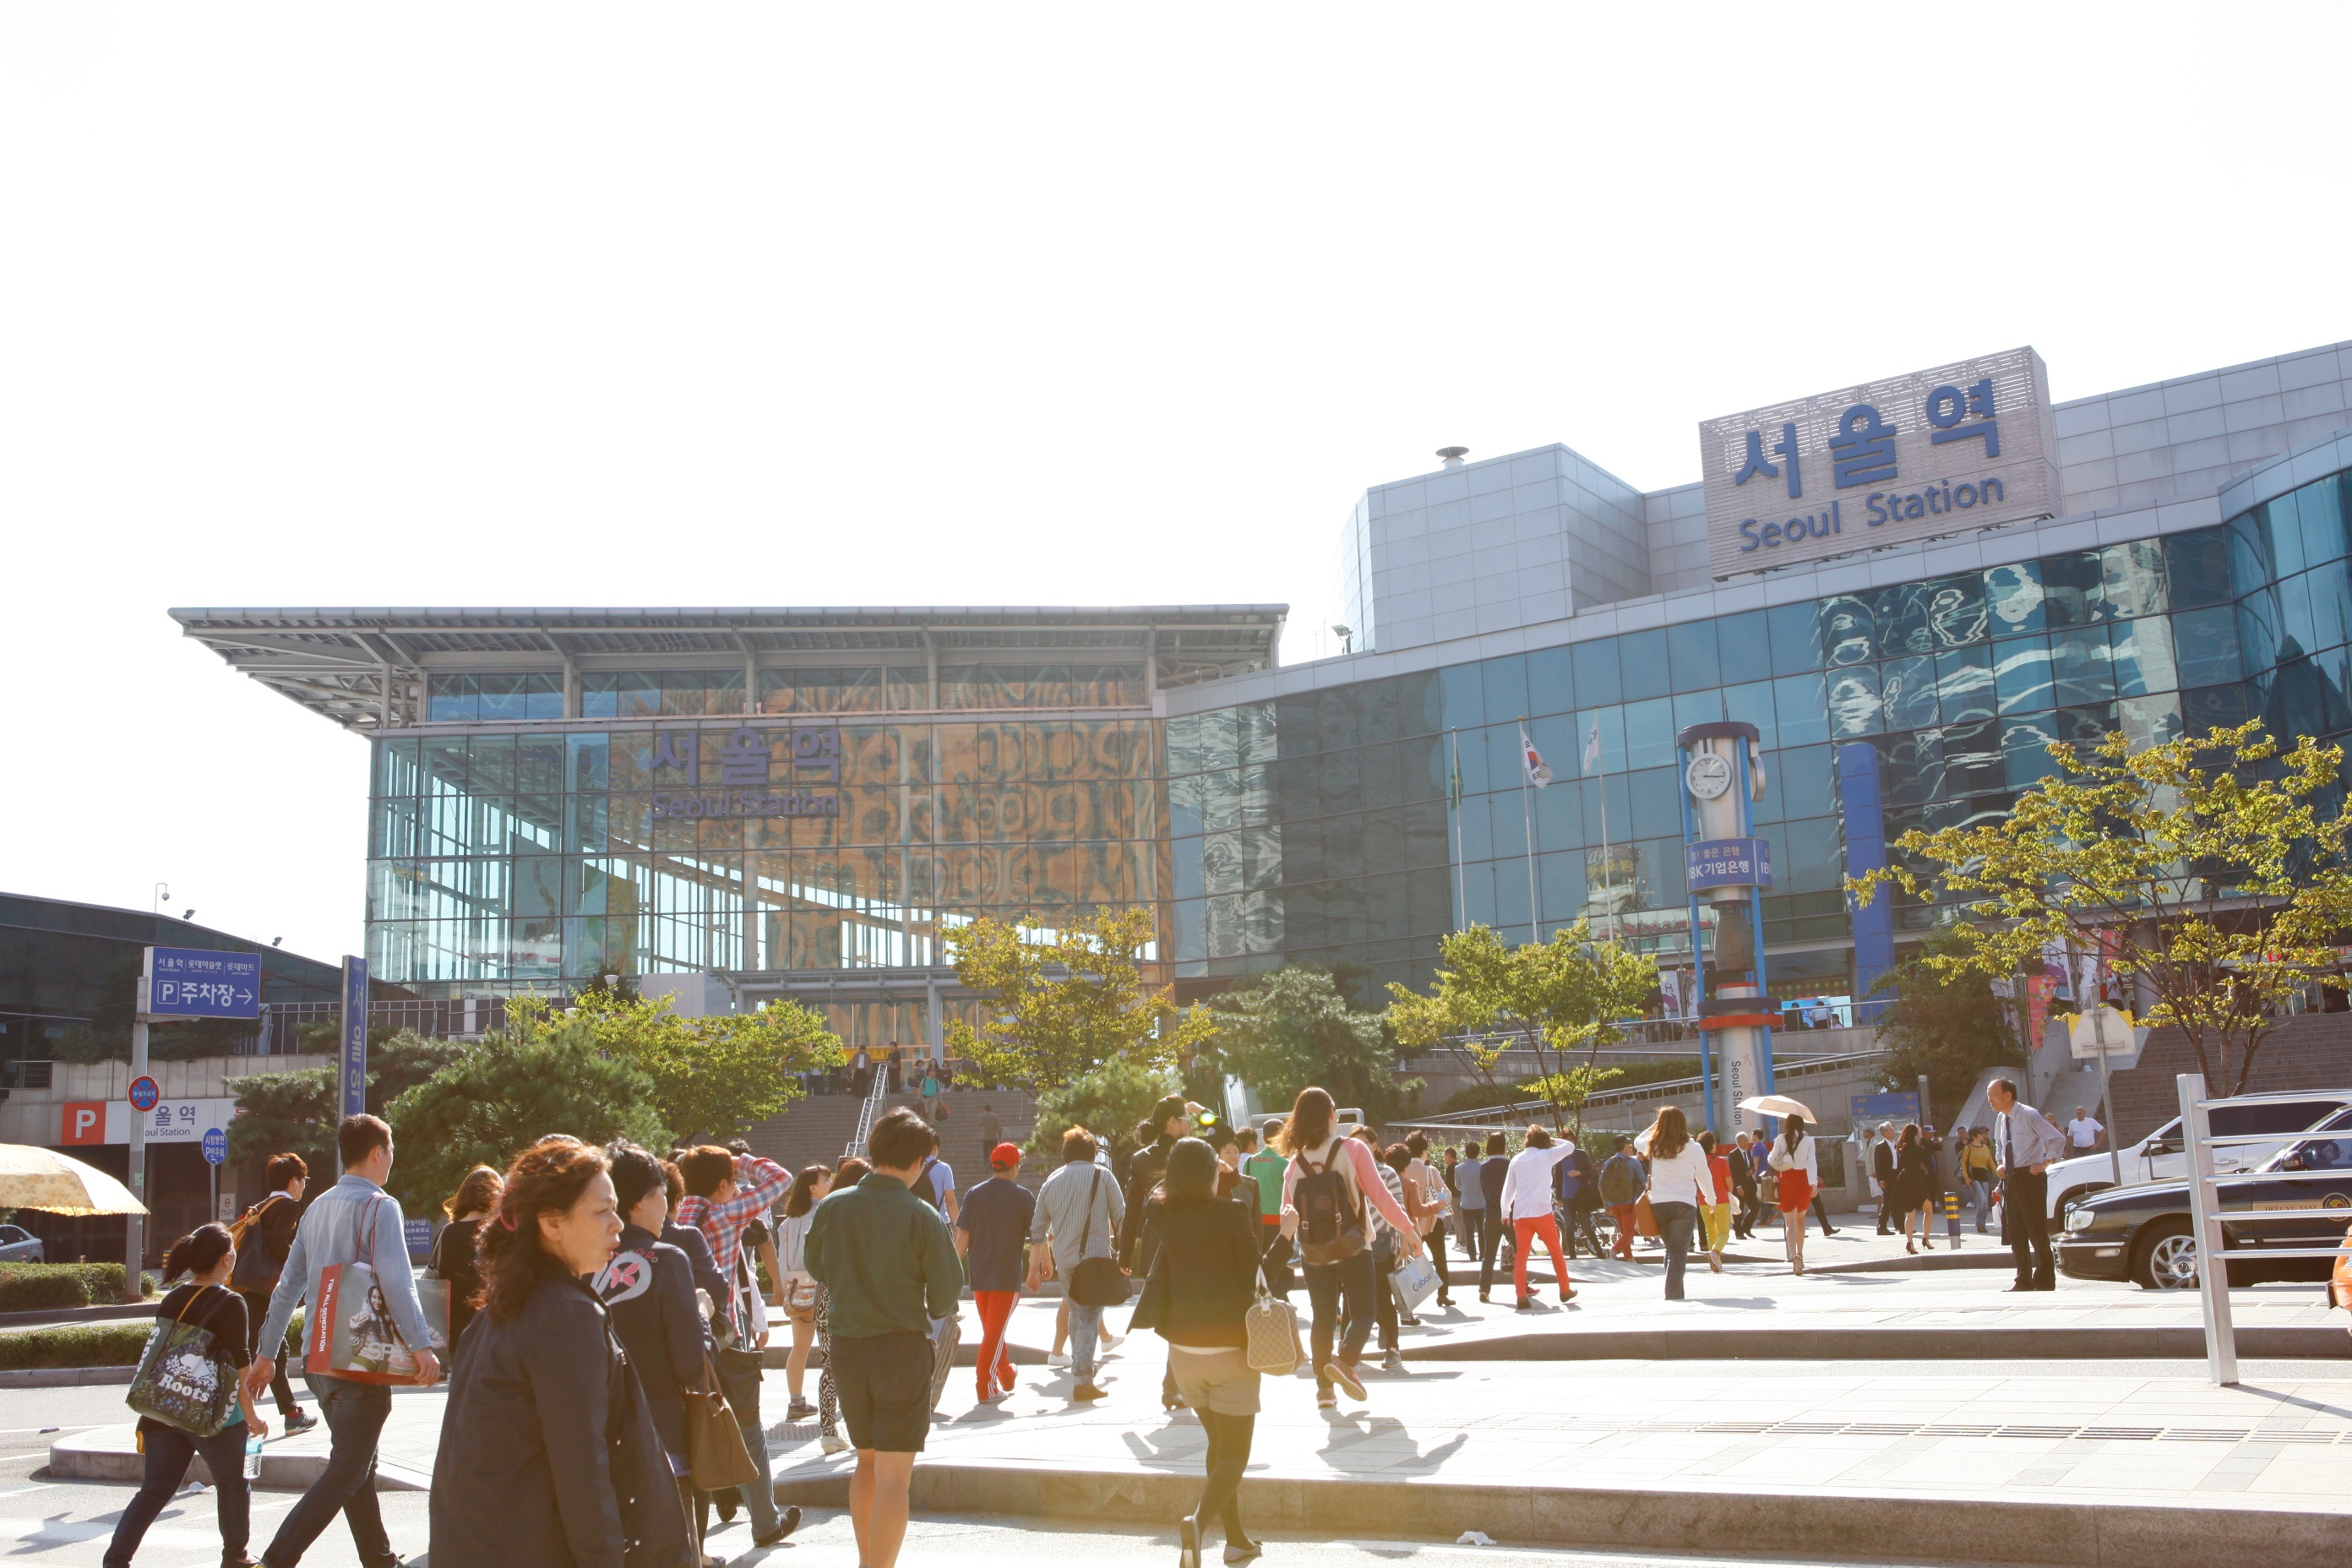
pedestrian, city, walkway, downtown, plaza, stadium, public space, arena, town square, campus, retail, shopping mall, outlet store